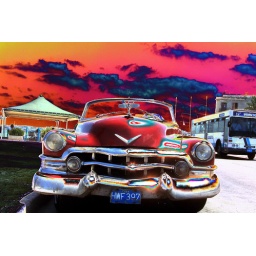
car in red